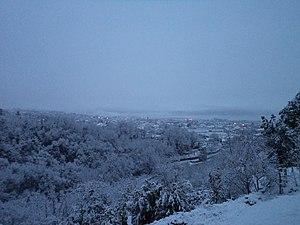
Lundi 11 Février 2013 Neige sur Saint Etienne De Fontbellon, vu depuis une colline
Saint-Étienne-de-Fontbellon est une commune française située dans le département de l'Ardèche, en région Auvergne-Rhône-Alpes.